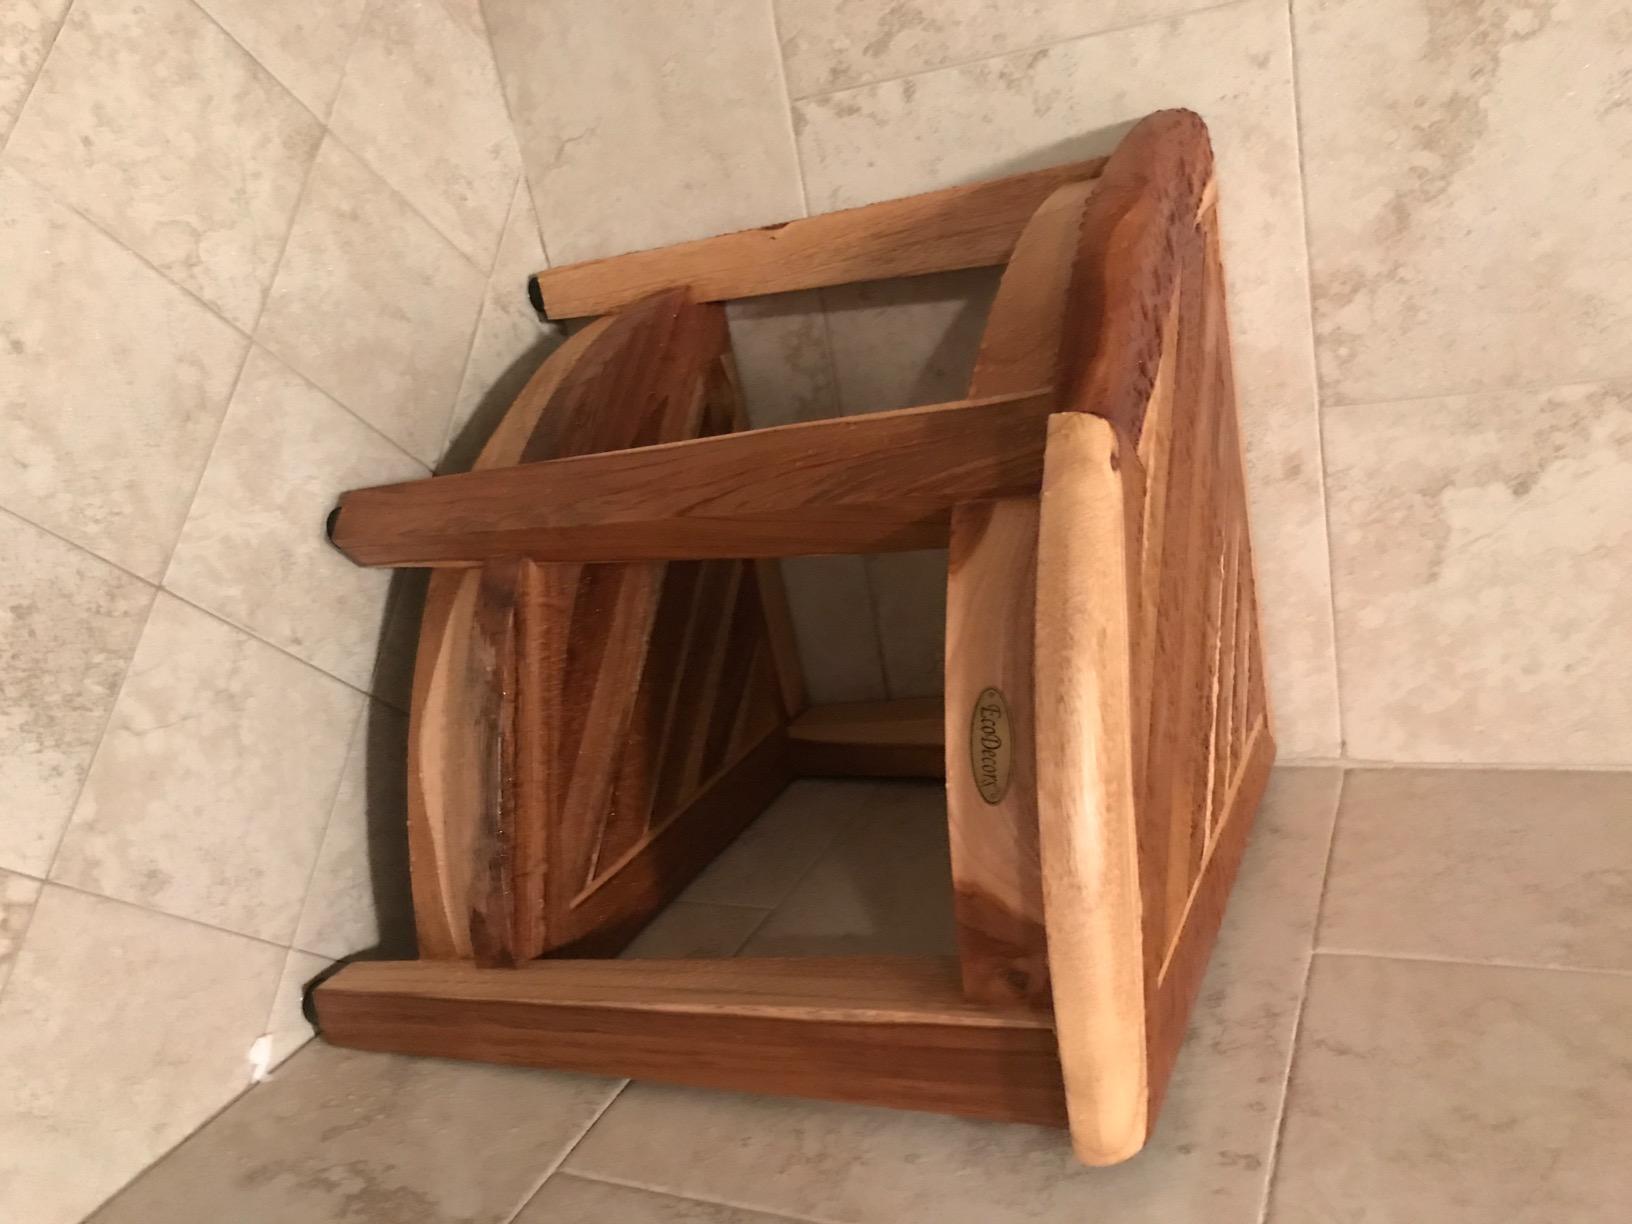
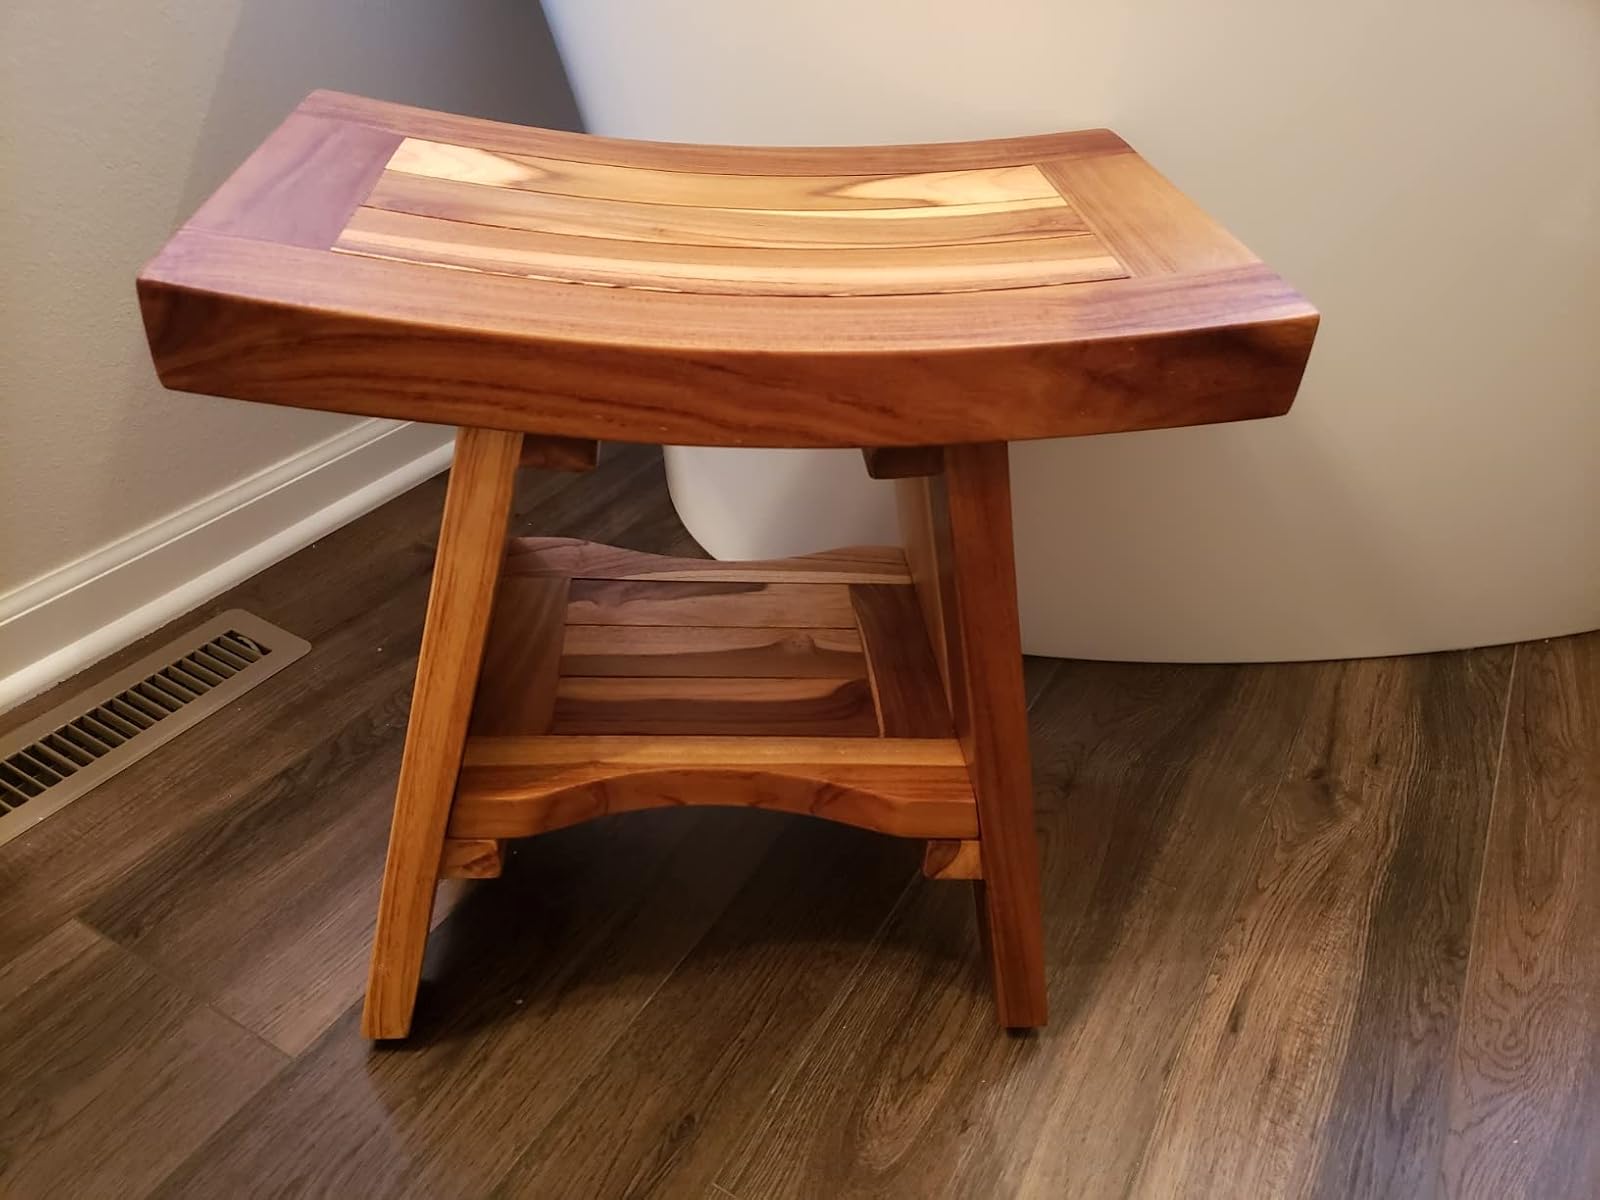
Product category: stool
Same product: no